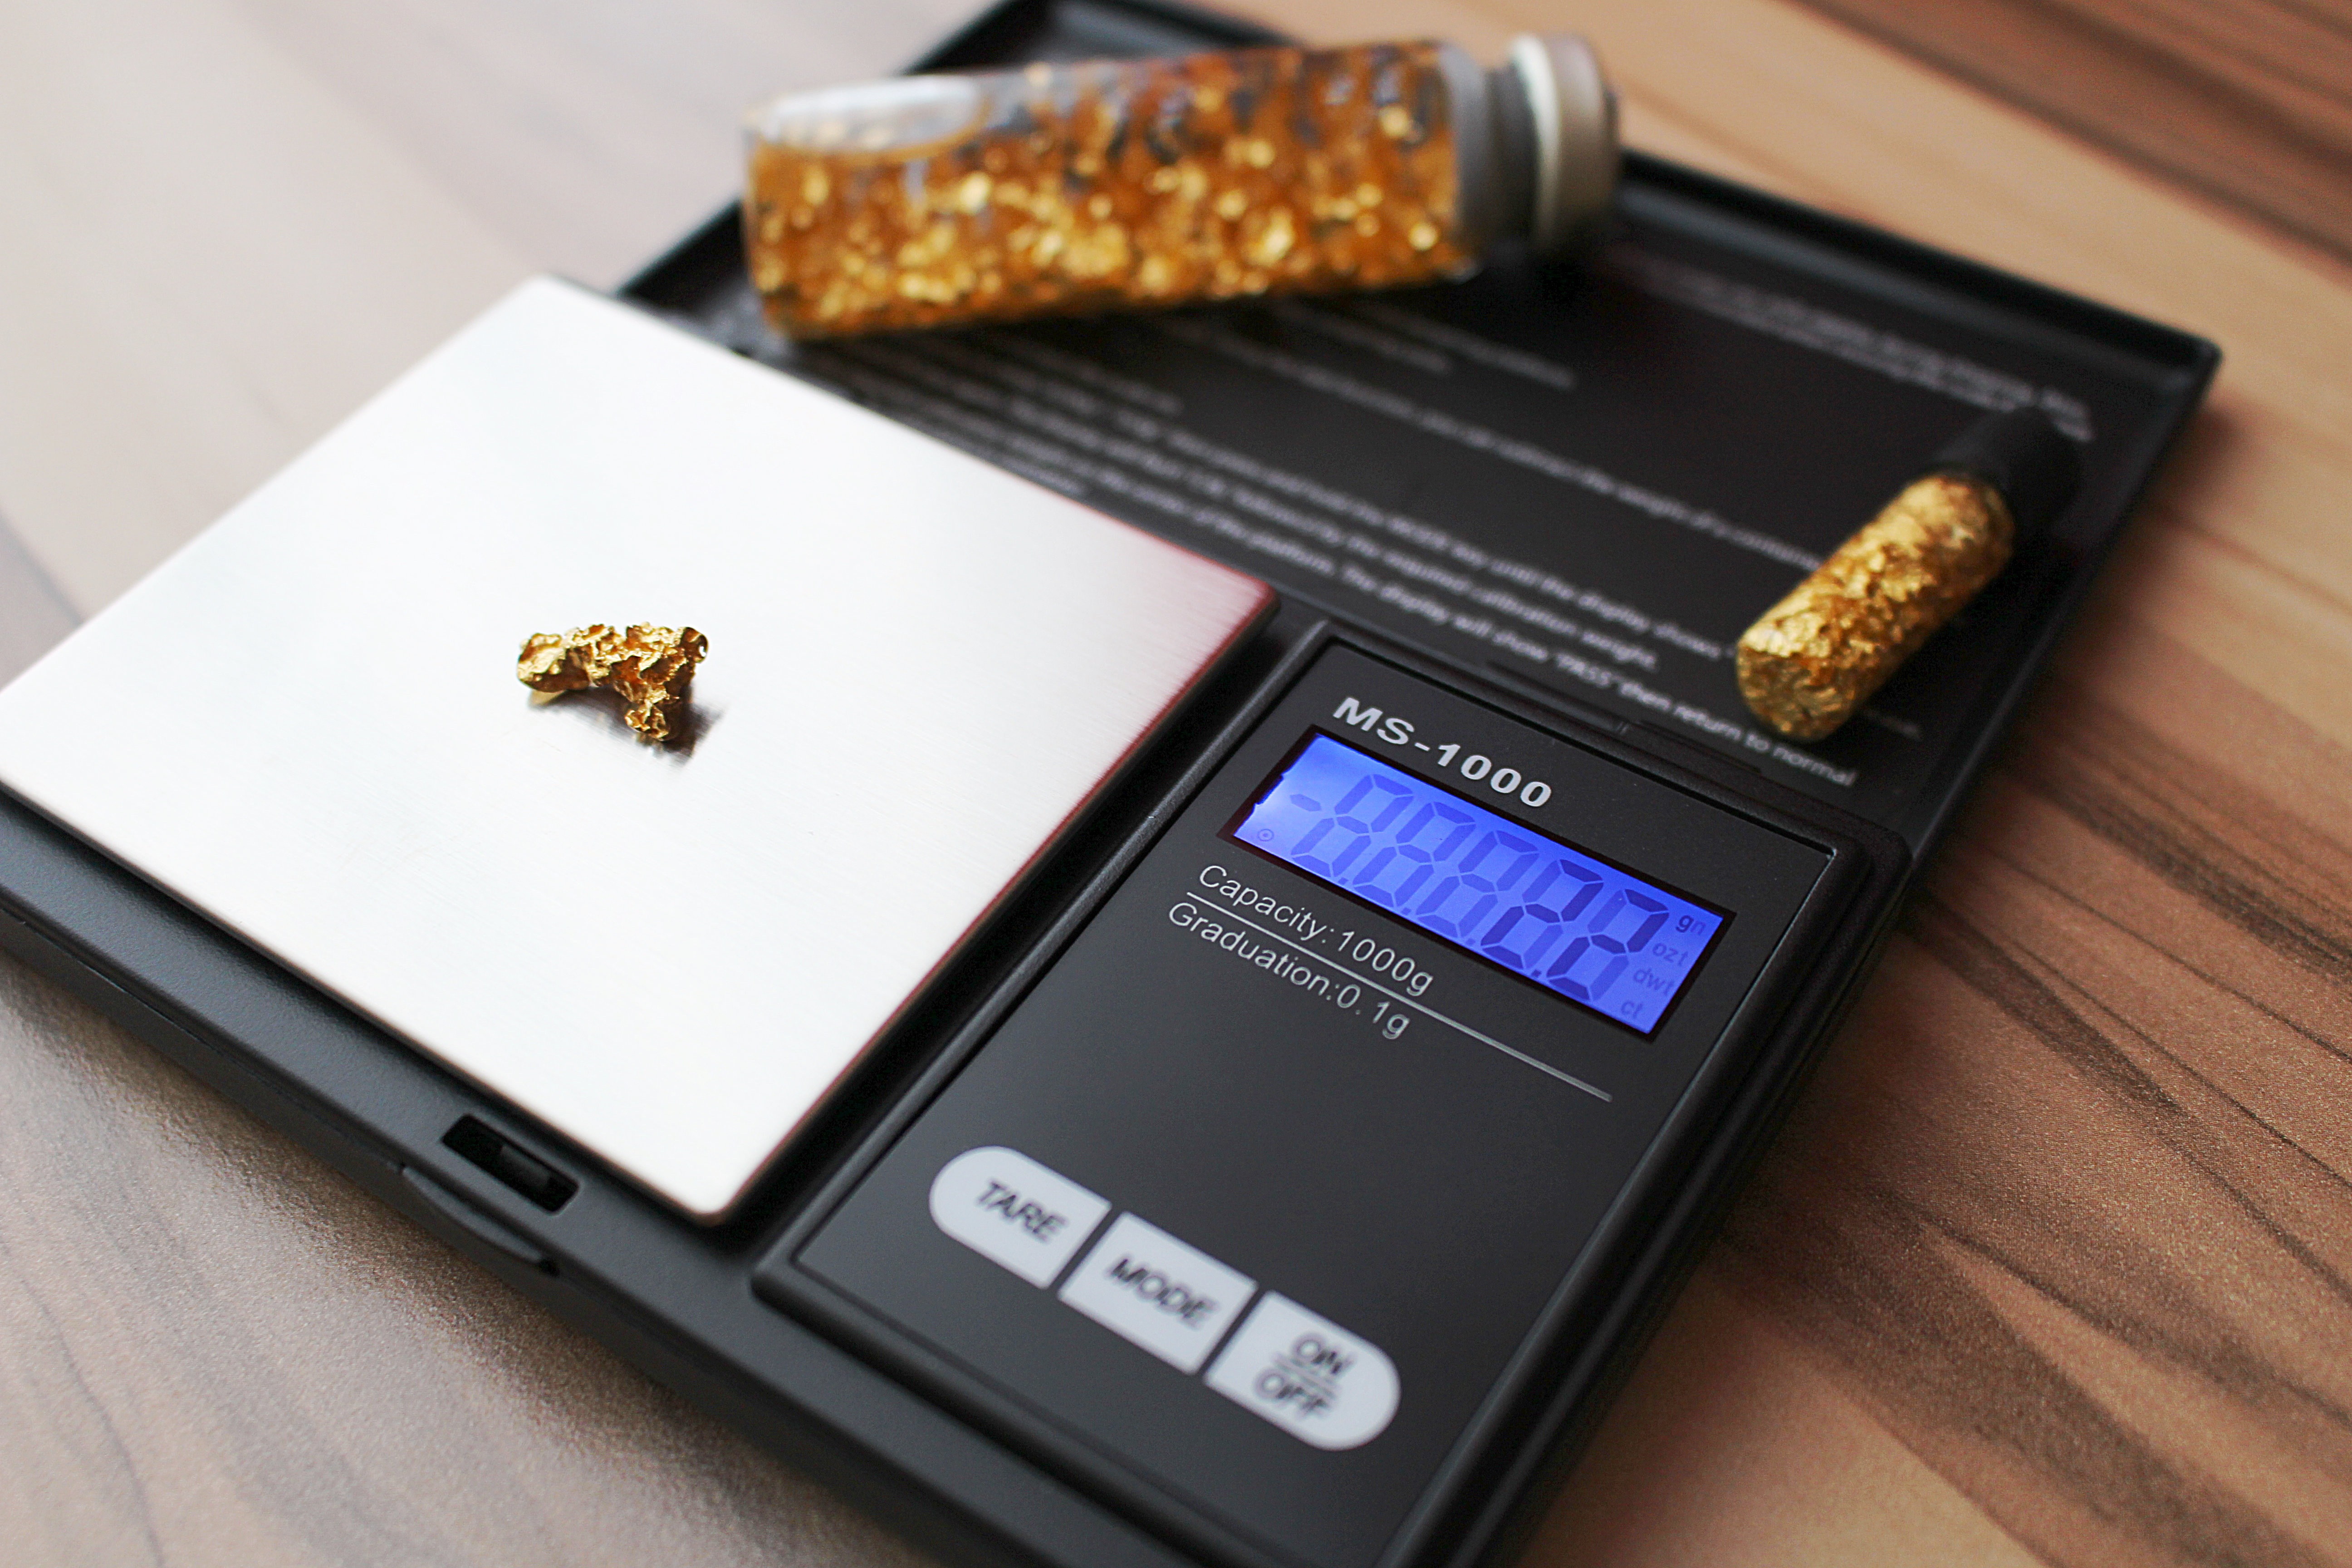
gadget, brand, gold, eye, horizontal, gold nugget, pocket gold